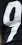
Number: 9